Kollam Parappu

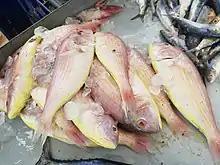
The Threadfin Bream is a commonly found nemipterid in Quilon Bank.

The peak season for this fishing ground is from July to October. The fish fauna of the Quilon Bank has a dominant population of Nemipterids and is also demarcated as the most important ground for pandalid shrimp. The bank attracts many fisheries scientists for conducting scientific research, oceanographic studies, ecological studies, etc.